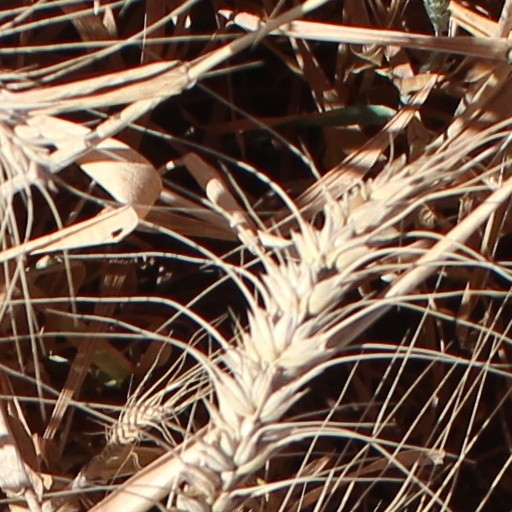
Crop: wheat